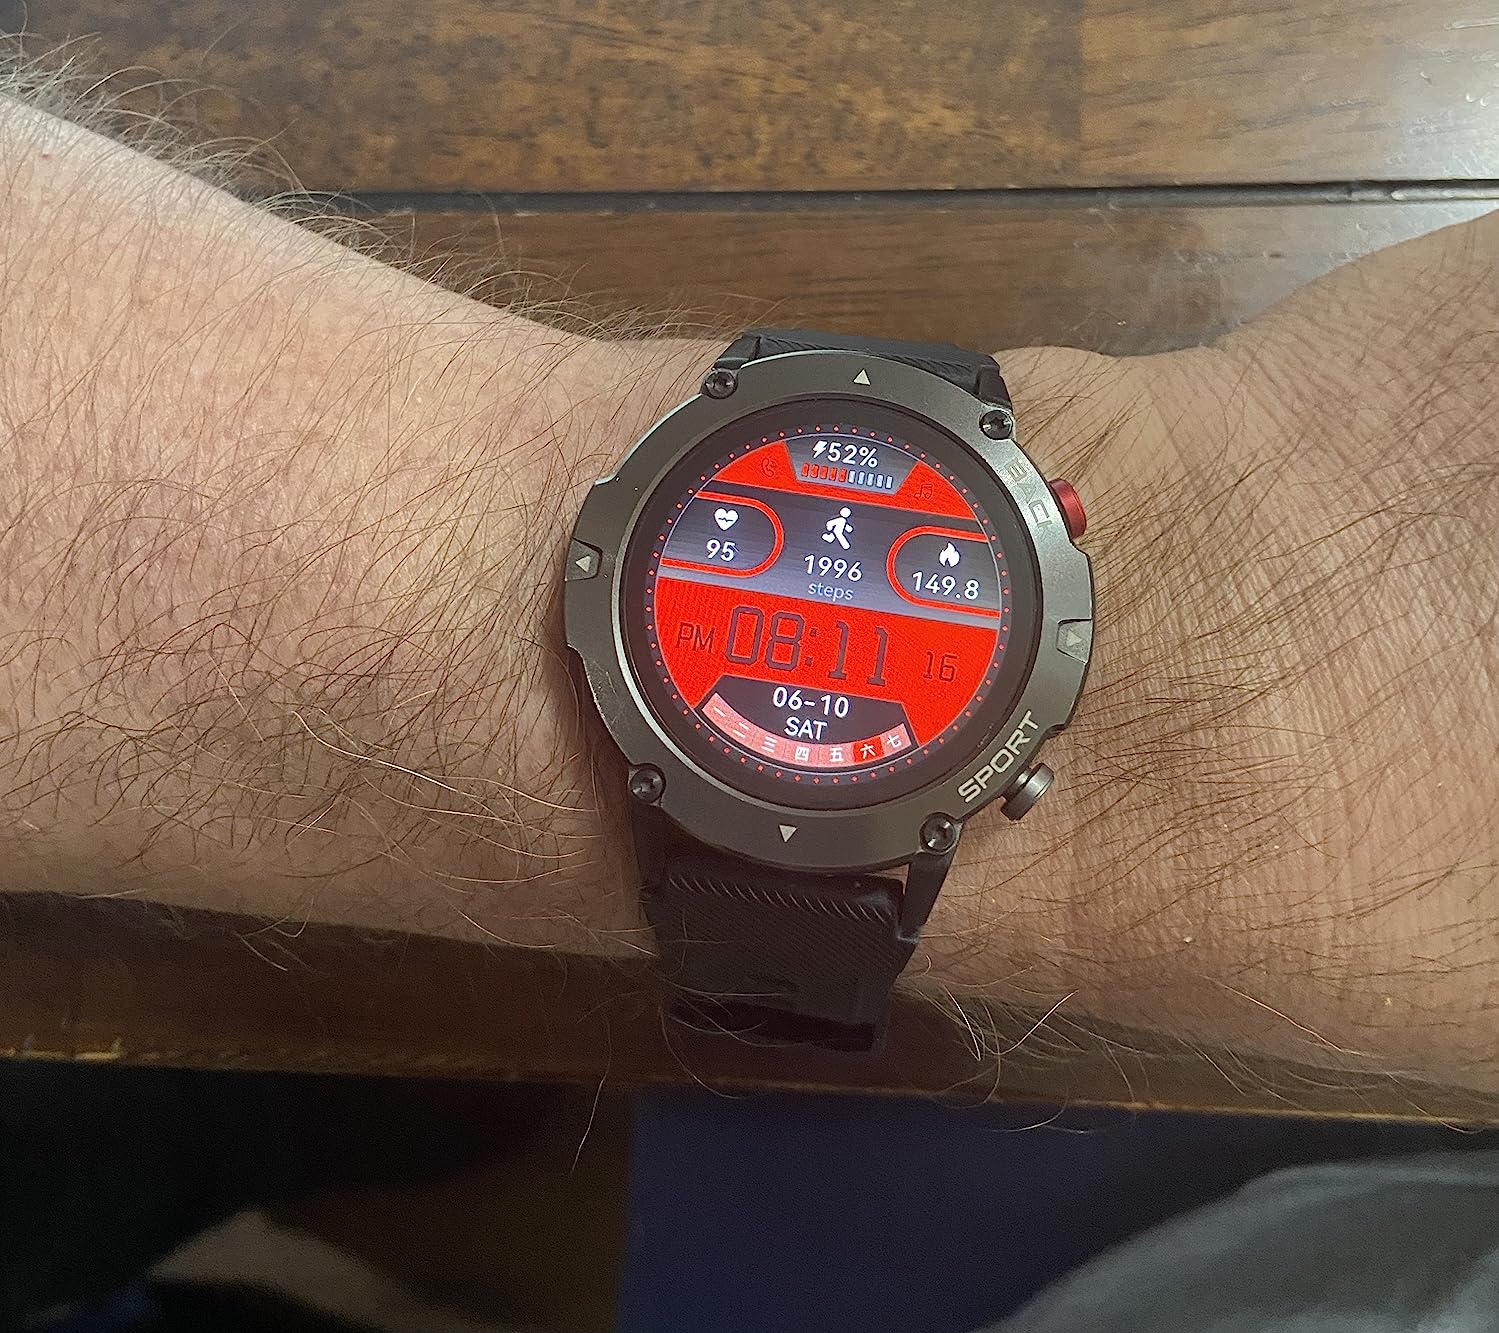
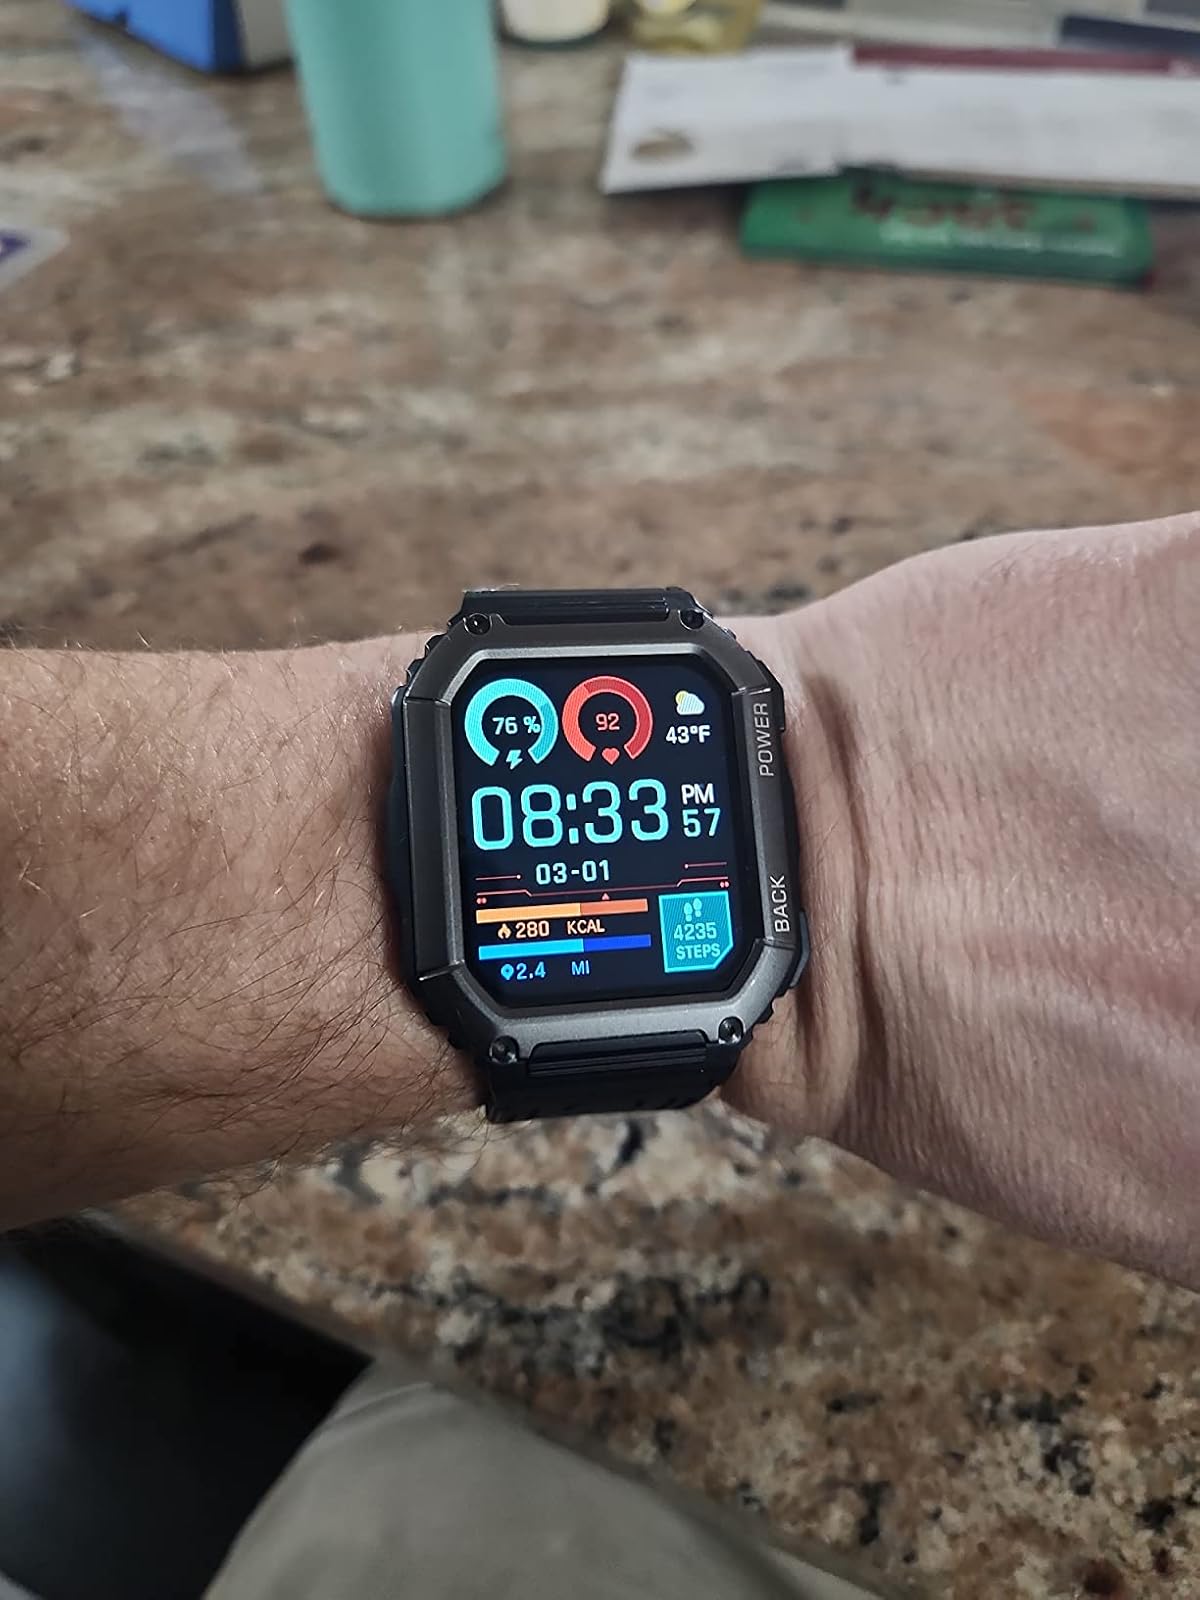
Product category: smartwatch
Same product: no